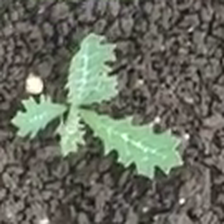
Weed species: Bilayat_(Mexicana_Argemone)